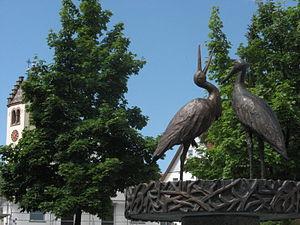
Oeuvre dans le cadre du projet ""Le Danube et les oeuvres"""
Le Danube est le deuxième fleuve d’Europe par sa longueur. Il prend sa source dans la Forêt-Noire en Allemagne lorsque deux cours d’eau, la Brigach et la Breg, se rencontrent à Donaueschingen où le fleuve prend le nom de Danube.